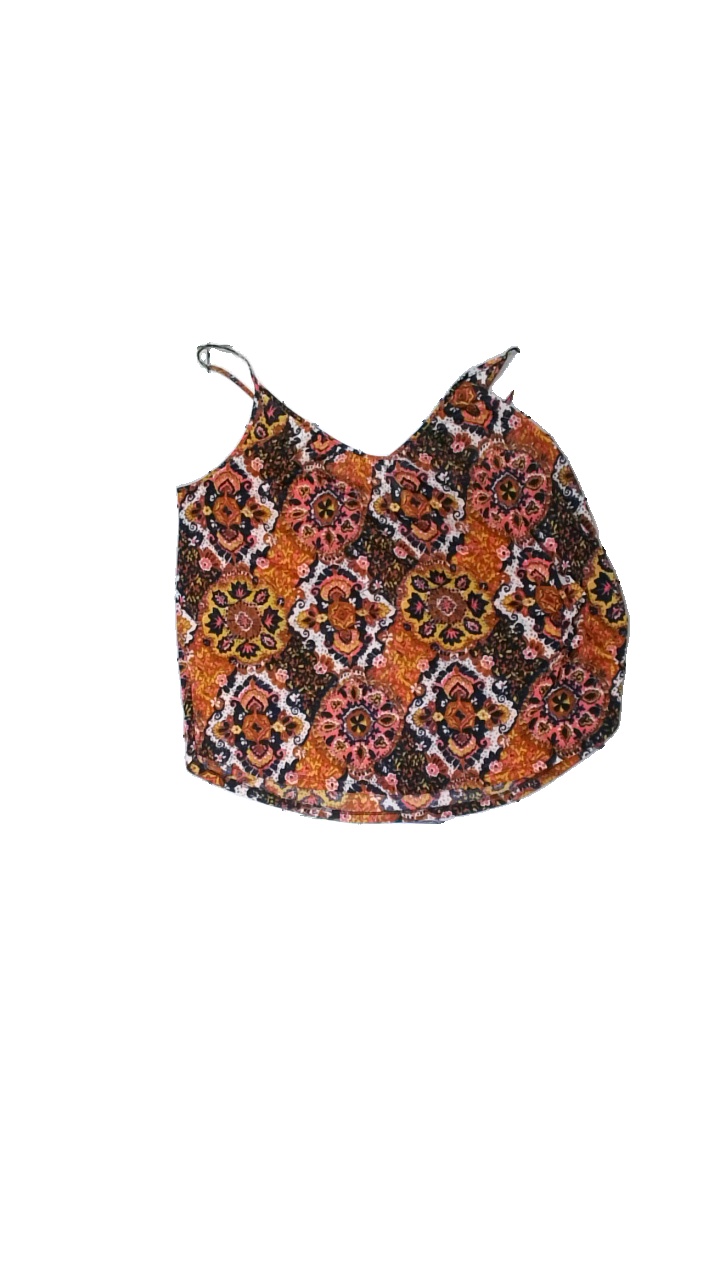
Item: Top (Ladies)
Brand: H&m
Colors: Orange, Blue, White, Multicolor
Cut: Regular, C-collar
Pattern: Other
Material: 100% polyester
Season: All
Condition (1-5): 3
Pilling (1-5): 4
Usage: Reuse
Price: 50-100